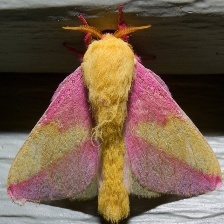
Species: ROSY MAPLE MOTH